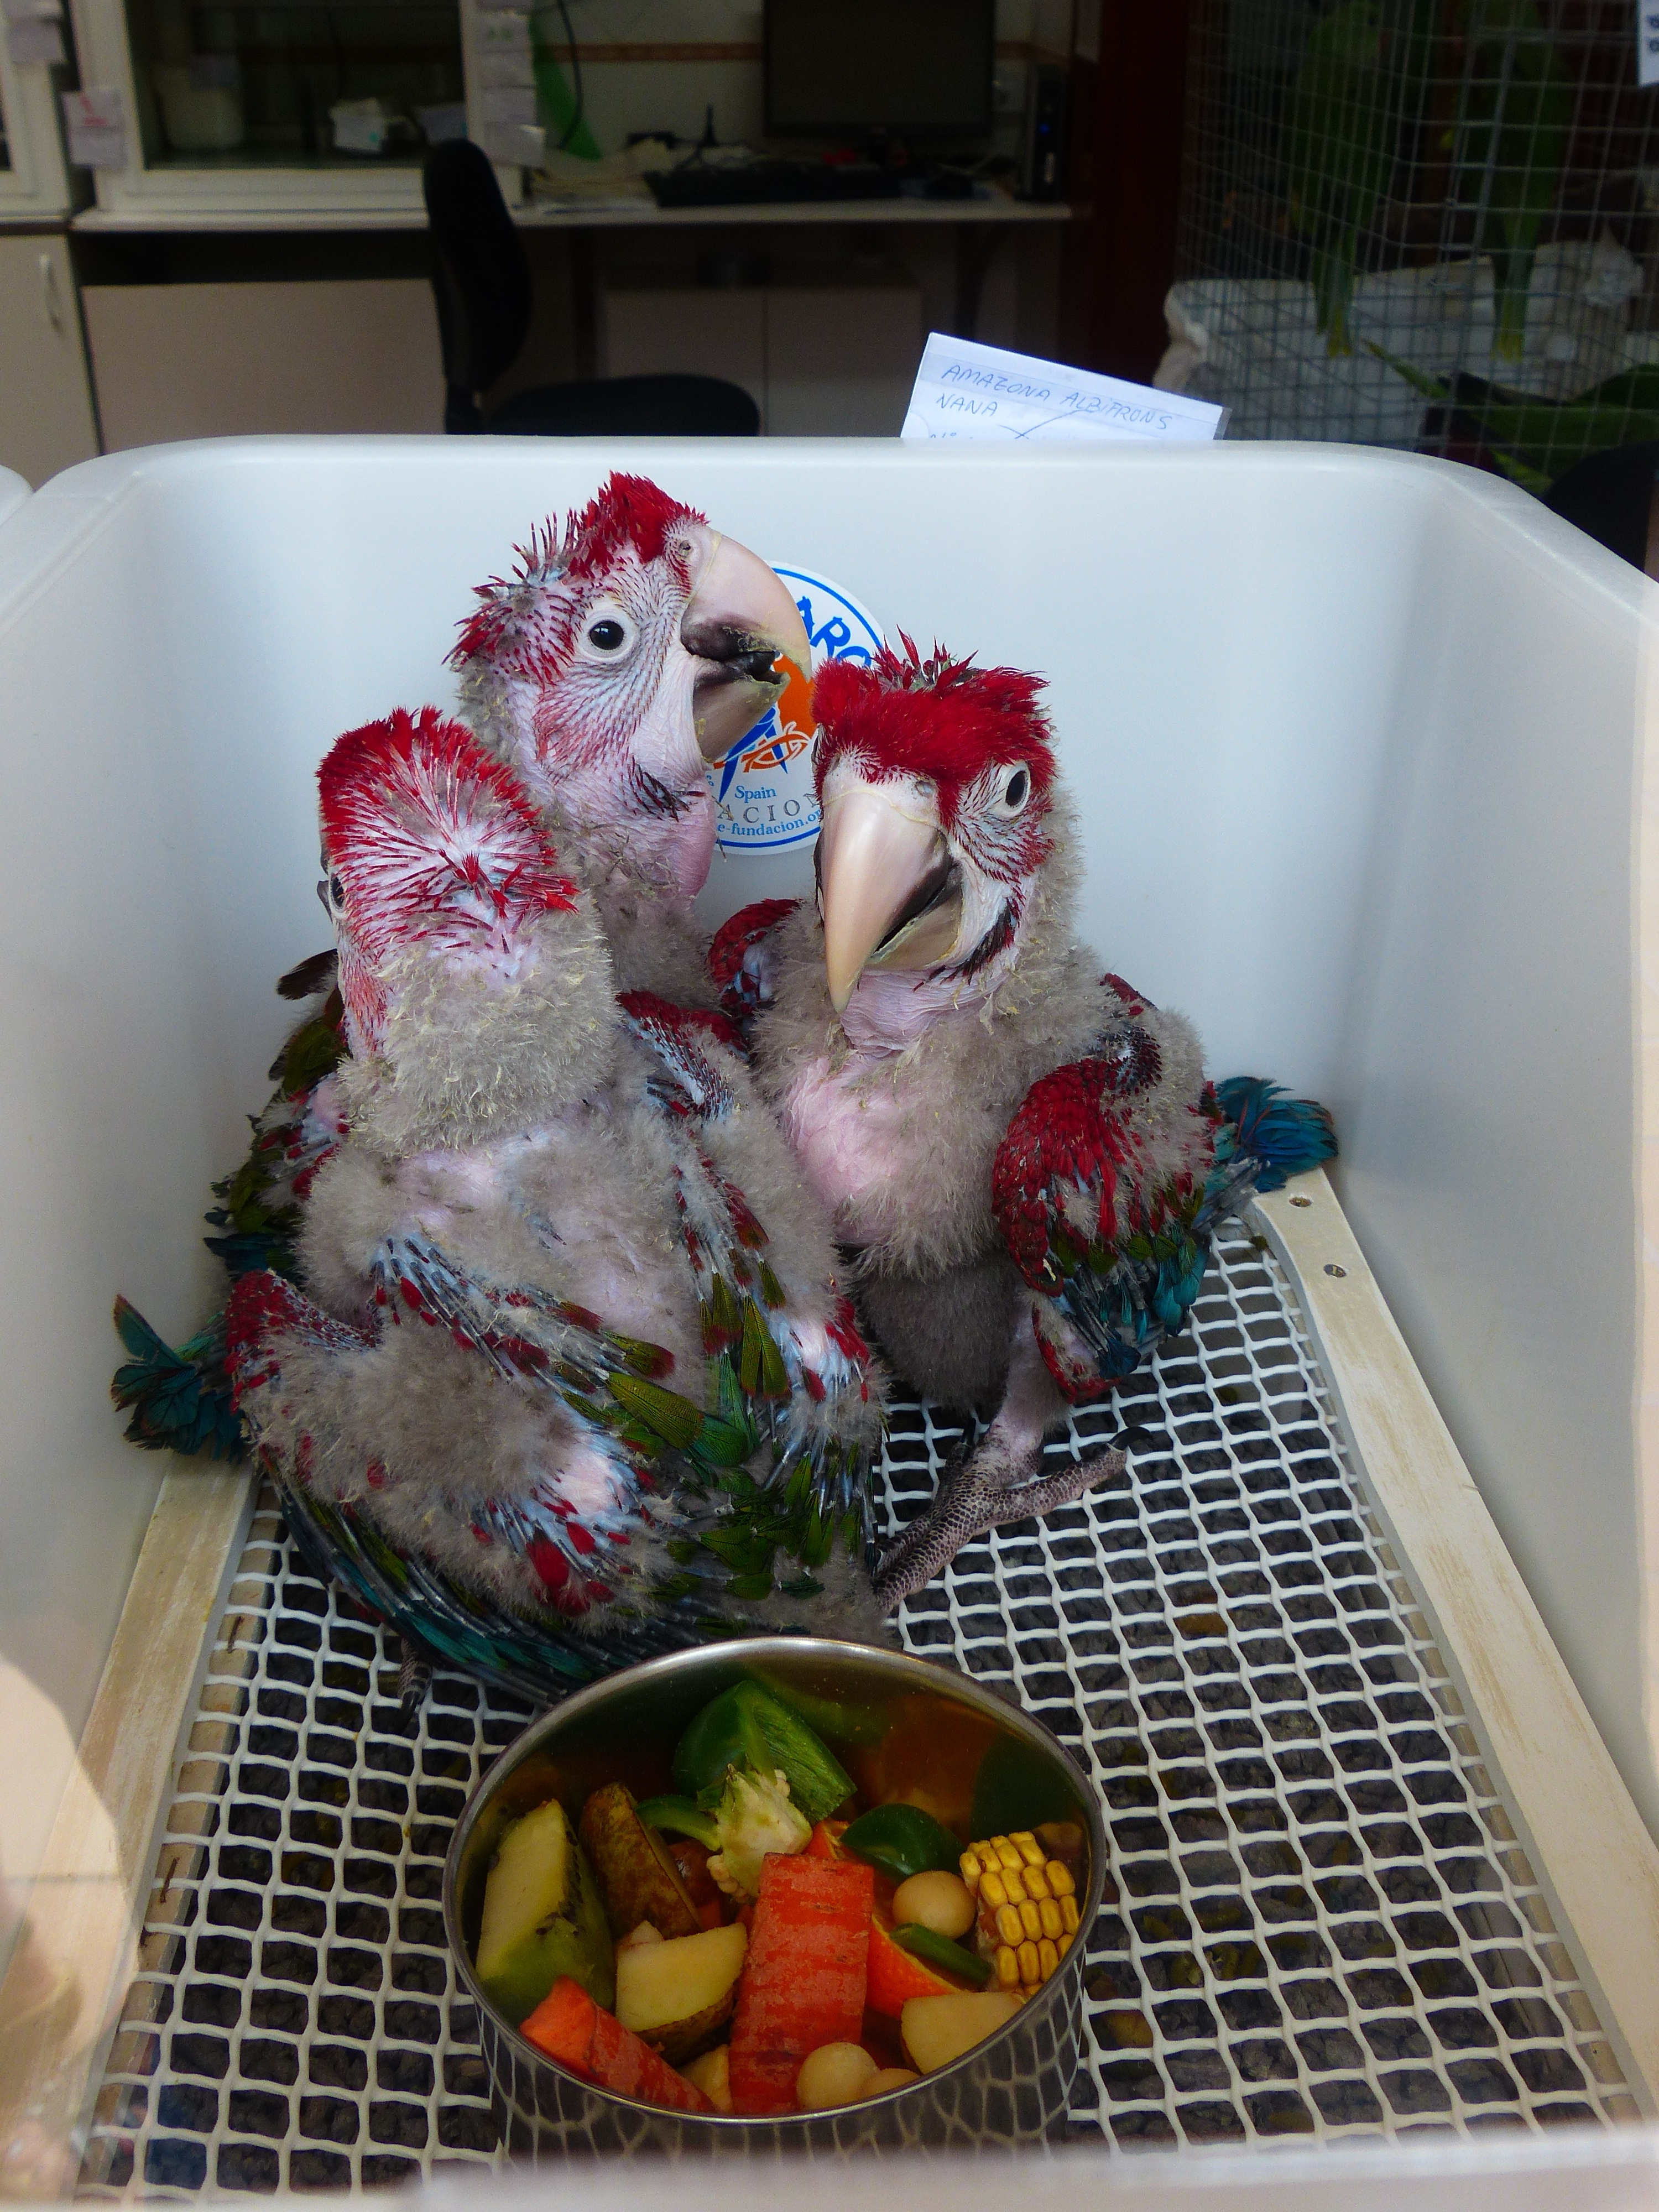
young, dish, meal, parrots, babies, amazona, young animals, psittacidae, real parrotshop, breeding station, psittaciformes, parrot breeding, parrot breeding station, parrot babies, mazonenpapageien